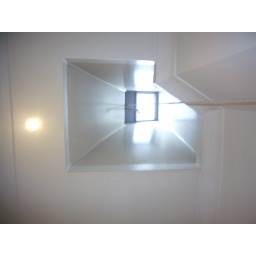
Ceiling window in the bathroom